Alturas station (Nevada–California–Oregon Railway)

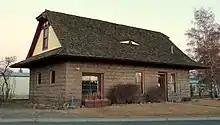
The depot seen from the street

The depot was constructed from stone blocks from a local quarry and is placed with its longest side parallel to the railroad tracks. The eastern facade, which overlooks the tracks, has a centrally located operator's bay, with the former baggage room to the north and the former waiting room to the south. It is largely unmodified from its days as a passenger depot, and is built in the late Queen Anne style, with an appearance more in common with contemporary stations in the eastern United States than other stations in California.